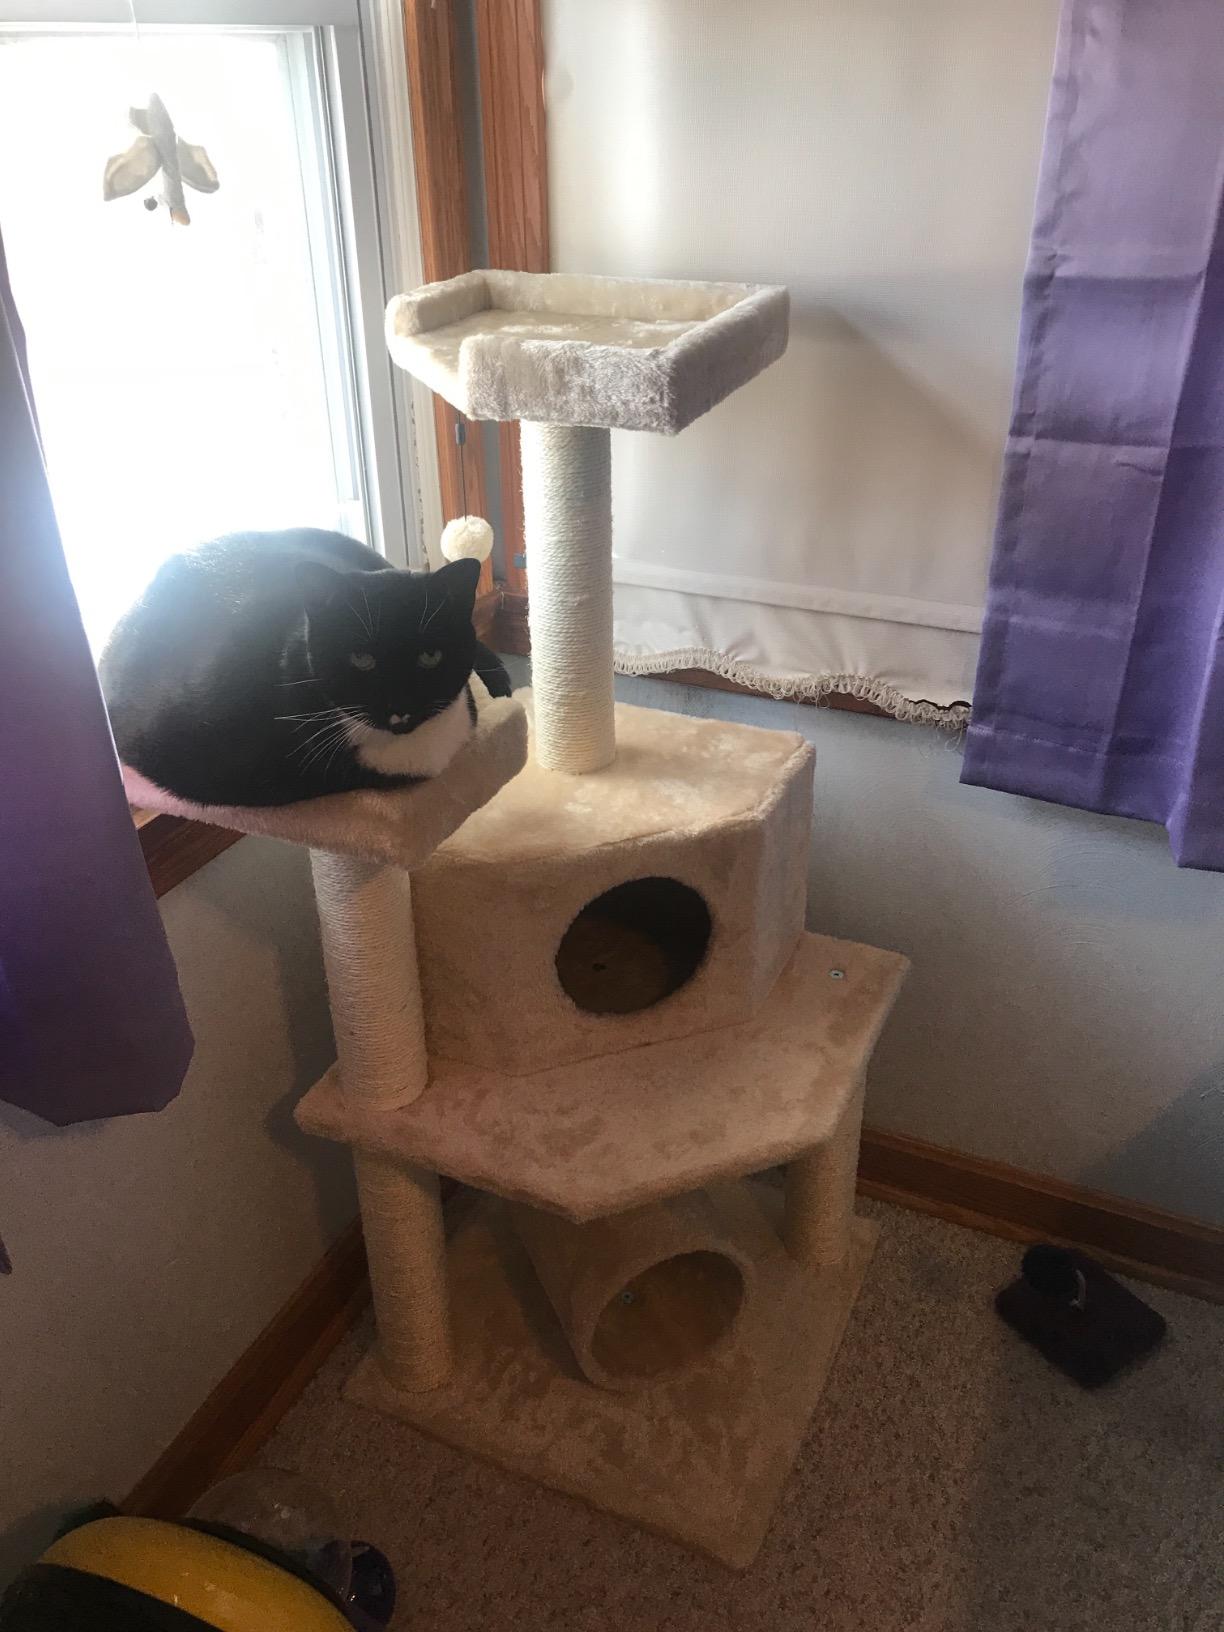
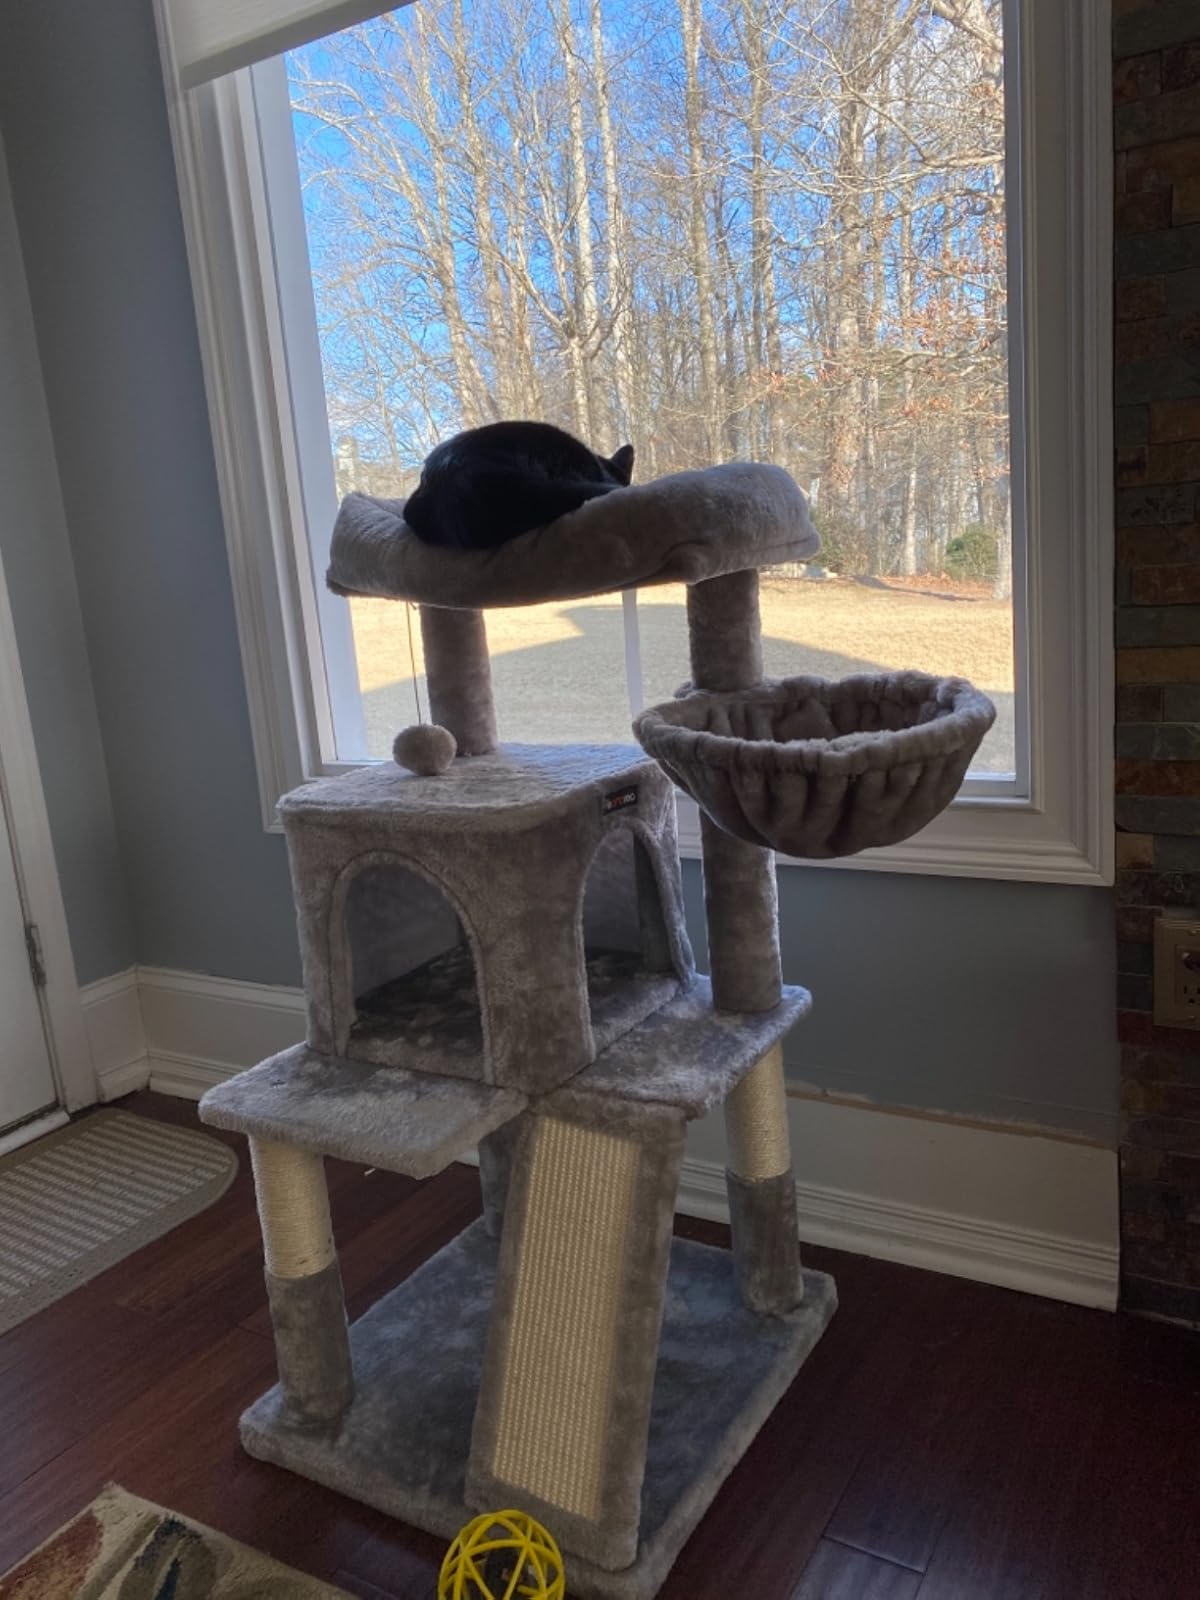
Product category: items_cat tree
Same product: no